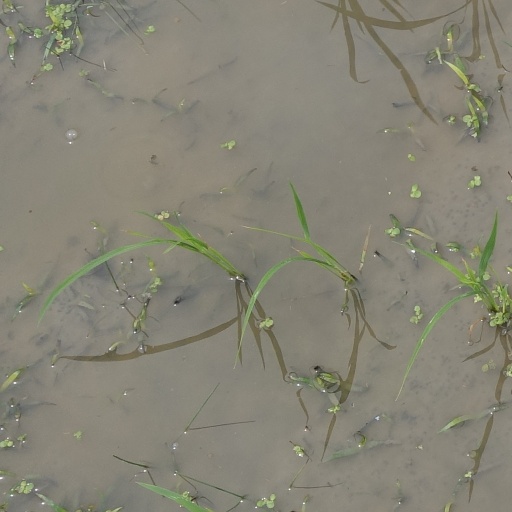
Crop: rice